Charles-Nicolas Cochin the Elder

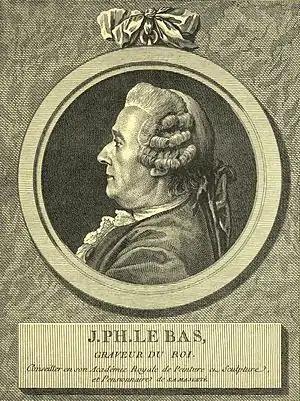
"Portrait of Jacques-Philippe Le Bas (1707-1783), French engraver", engraved by Louis-Jacques Cathelin after Charles-Nicolas Cochin, (1798), taken from the book "French engravers and draughtsmen" by Dilke (1902)

Charles Nicolas Cochin the Elder (29 April 1688 – 5 July 1754) was a French line-engraver.